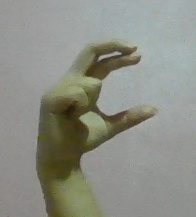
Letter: thal